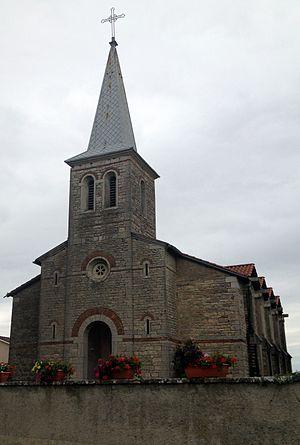
Église Saint-Corneille de Pizay.
Pizay est une commune française, située dans le département de l'Ain en région Auvergne-Rhône-Alpes.